Answer in natural language. How many DiningTables are visible in the scene? Choose between the following options: 7, 8, 4, 6 or 1
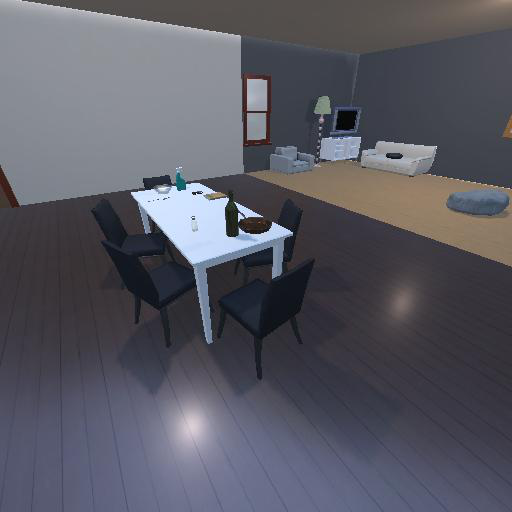
<answer>1</answer>